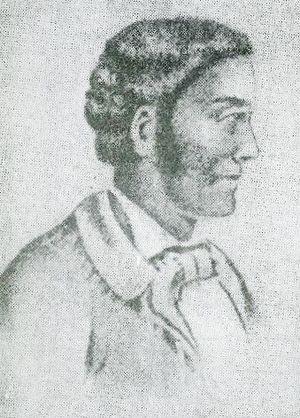
Jean-Baptiste Chavannes est un affranchi haïtien qui combattit pour l'indépendance des États-Unis et la reconnaissance de l'égalité des droits entre blancs et libres de couleur à Saint-Domingue.